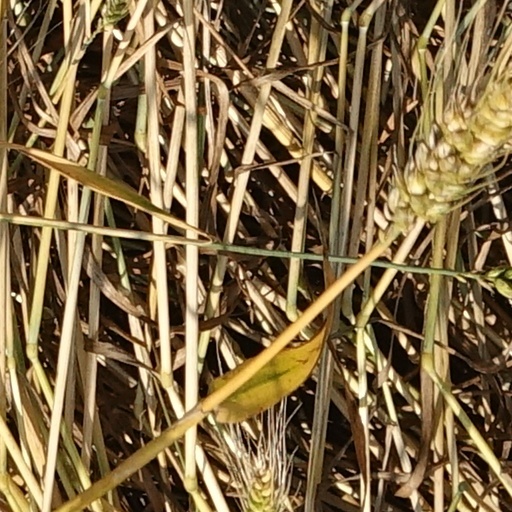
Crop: wheat